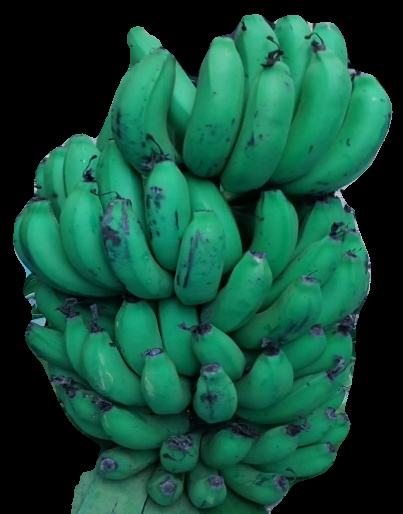
Variety: pachbale
Grade: grade2